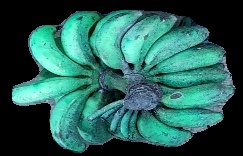
Variety: rasbale
Grade: grade3